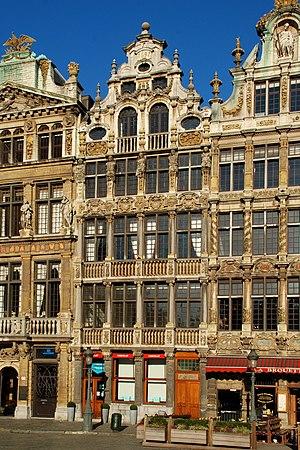
Belgique - Bruxelles - Grand-Place - Maison du Sac
Pierre Van Dievoet est un sculpteur bruxellois qui vécut à Londres et Bruxelles.
La « Maison du Sac » est une maison de style baroque située au numéro 4 de la Grand-Place de Bruxelles en Belgique, entre les maisons de la Brouette et de la Louve, sur le côté nord-ouest de la place.
Antoine Pastorana, ou plutôt Anthoen Pastoran voire Pastian, né à Saint-Trond dans le Pays de Liège en 1640 et décédé en 1702, est un architecte bruxellois dont le nom reste attaché à la construction de la "plus belle place du monde", cette Grand-Place de Bruxelles connue dans le monde entier mais dont les créateurs, architectes, sculpteurs et maîtres d'œuvre n'ont fait l'objet que de peu de recherches biographiques.